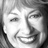
Emotion: happy